Brian Poe Llamanzares

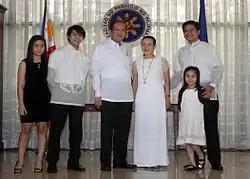
Brian Poe Llamanzares (2nd from left) posing with his family and President Benigno Aquino III at his mother Grace Poe's oathtaking as MTRCB chairwoman in 2010.

Brian Daniel Poe Llamanzares is the only son of Senator Grace Poe and Neil Llamanzares. He has two sisters. His maternal grandparents are the Filipino film actors Fernando Poe Jr. and Susan Roces.